Hurstville railway station

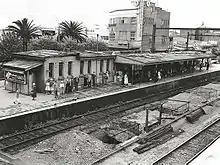
The station during construction of the shopping centre

Hurstville station opened on 15 October 1884 on the terminus of the Illawarra railway line from Redfern. On 26 December 1885, the line was extended to Sutherland. The station initially had two side platforms and two through running lines. When the line was duplicated in 1925, the station was rebuilt with two island platforms, with the southern platform serving the Illawarra main line and the northern platform serving the Illawarra Local (IL) line.